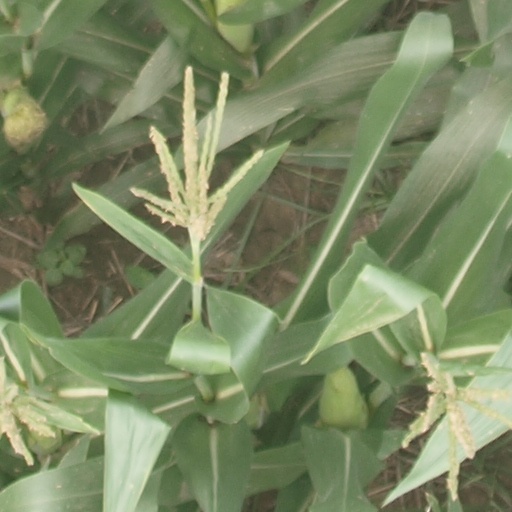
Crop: maize; corn